Aceh War

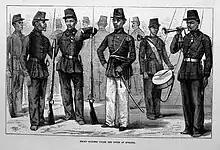
Malay soldiers under the Dutch command in Sumatra.

In November 1873, a second expedition consisting of 8,500 troops, 4,300 servants and coolies, and another reserve of 1,500 troops was added by General Jan van Swieten to be dispatched to Aceh. The invasion coincided with a cholera outbreak which killed thousands on both sides, the Dutch losing 150 every month while besieged in Banda Aceh. By January 1874, deteriorating conditions forced Sultan Mahmud Syah and his followers to abandon Banda Aceh and retreat to the interior. Meanwhile, Dutch forces occupied the capital and captured the symbolically important "dalam" (sultan's palace), leading the Dutch to believe that they had won. The Dutch occupiers then abolished the Acehnese Sultanate and declared Aceh to be annexed to the Dutch East Indies proper.